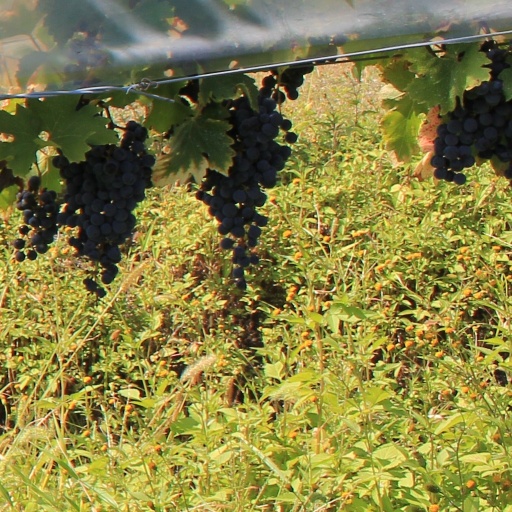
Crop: grape